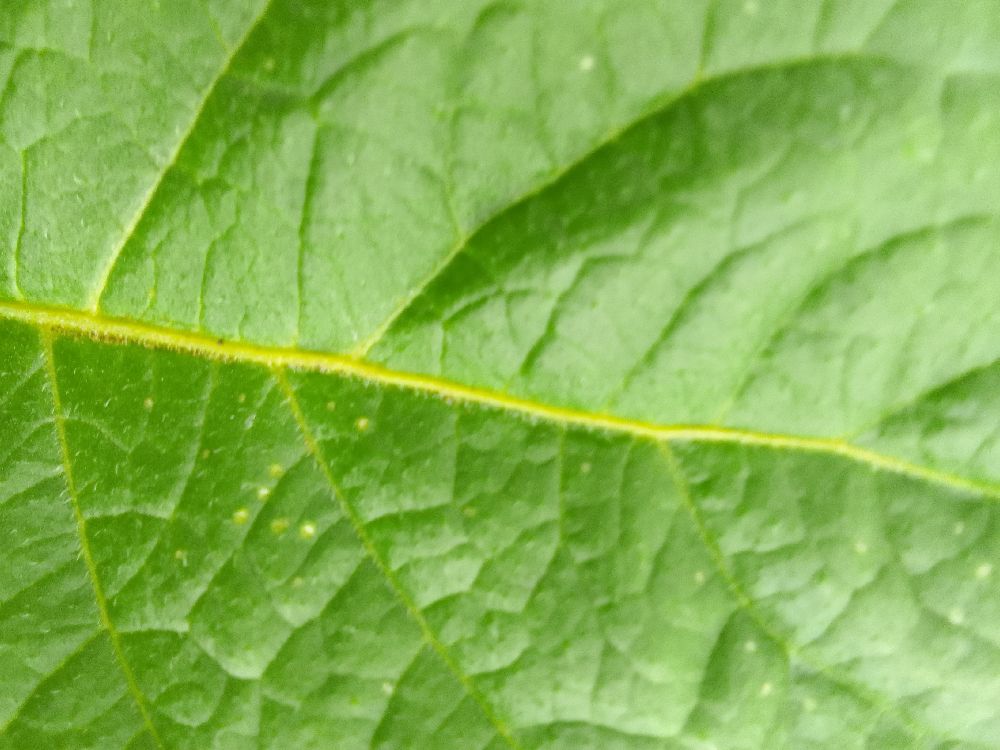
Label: Healthy